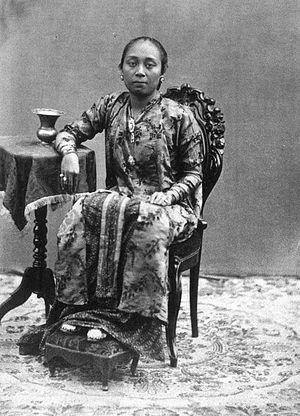
Hamengkubuwono V était le cinquième sultan de Yogyakarta. Il régna une première fois du 19 décembre 1823 au 17 août 1826 puis une seconde fois du 17 janvier 1828 au 5 juin 1855. Hamengkubuwono II régna entre ces deux règnes.